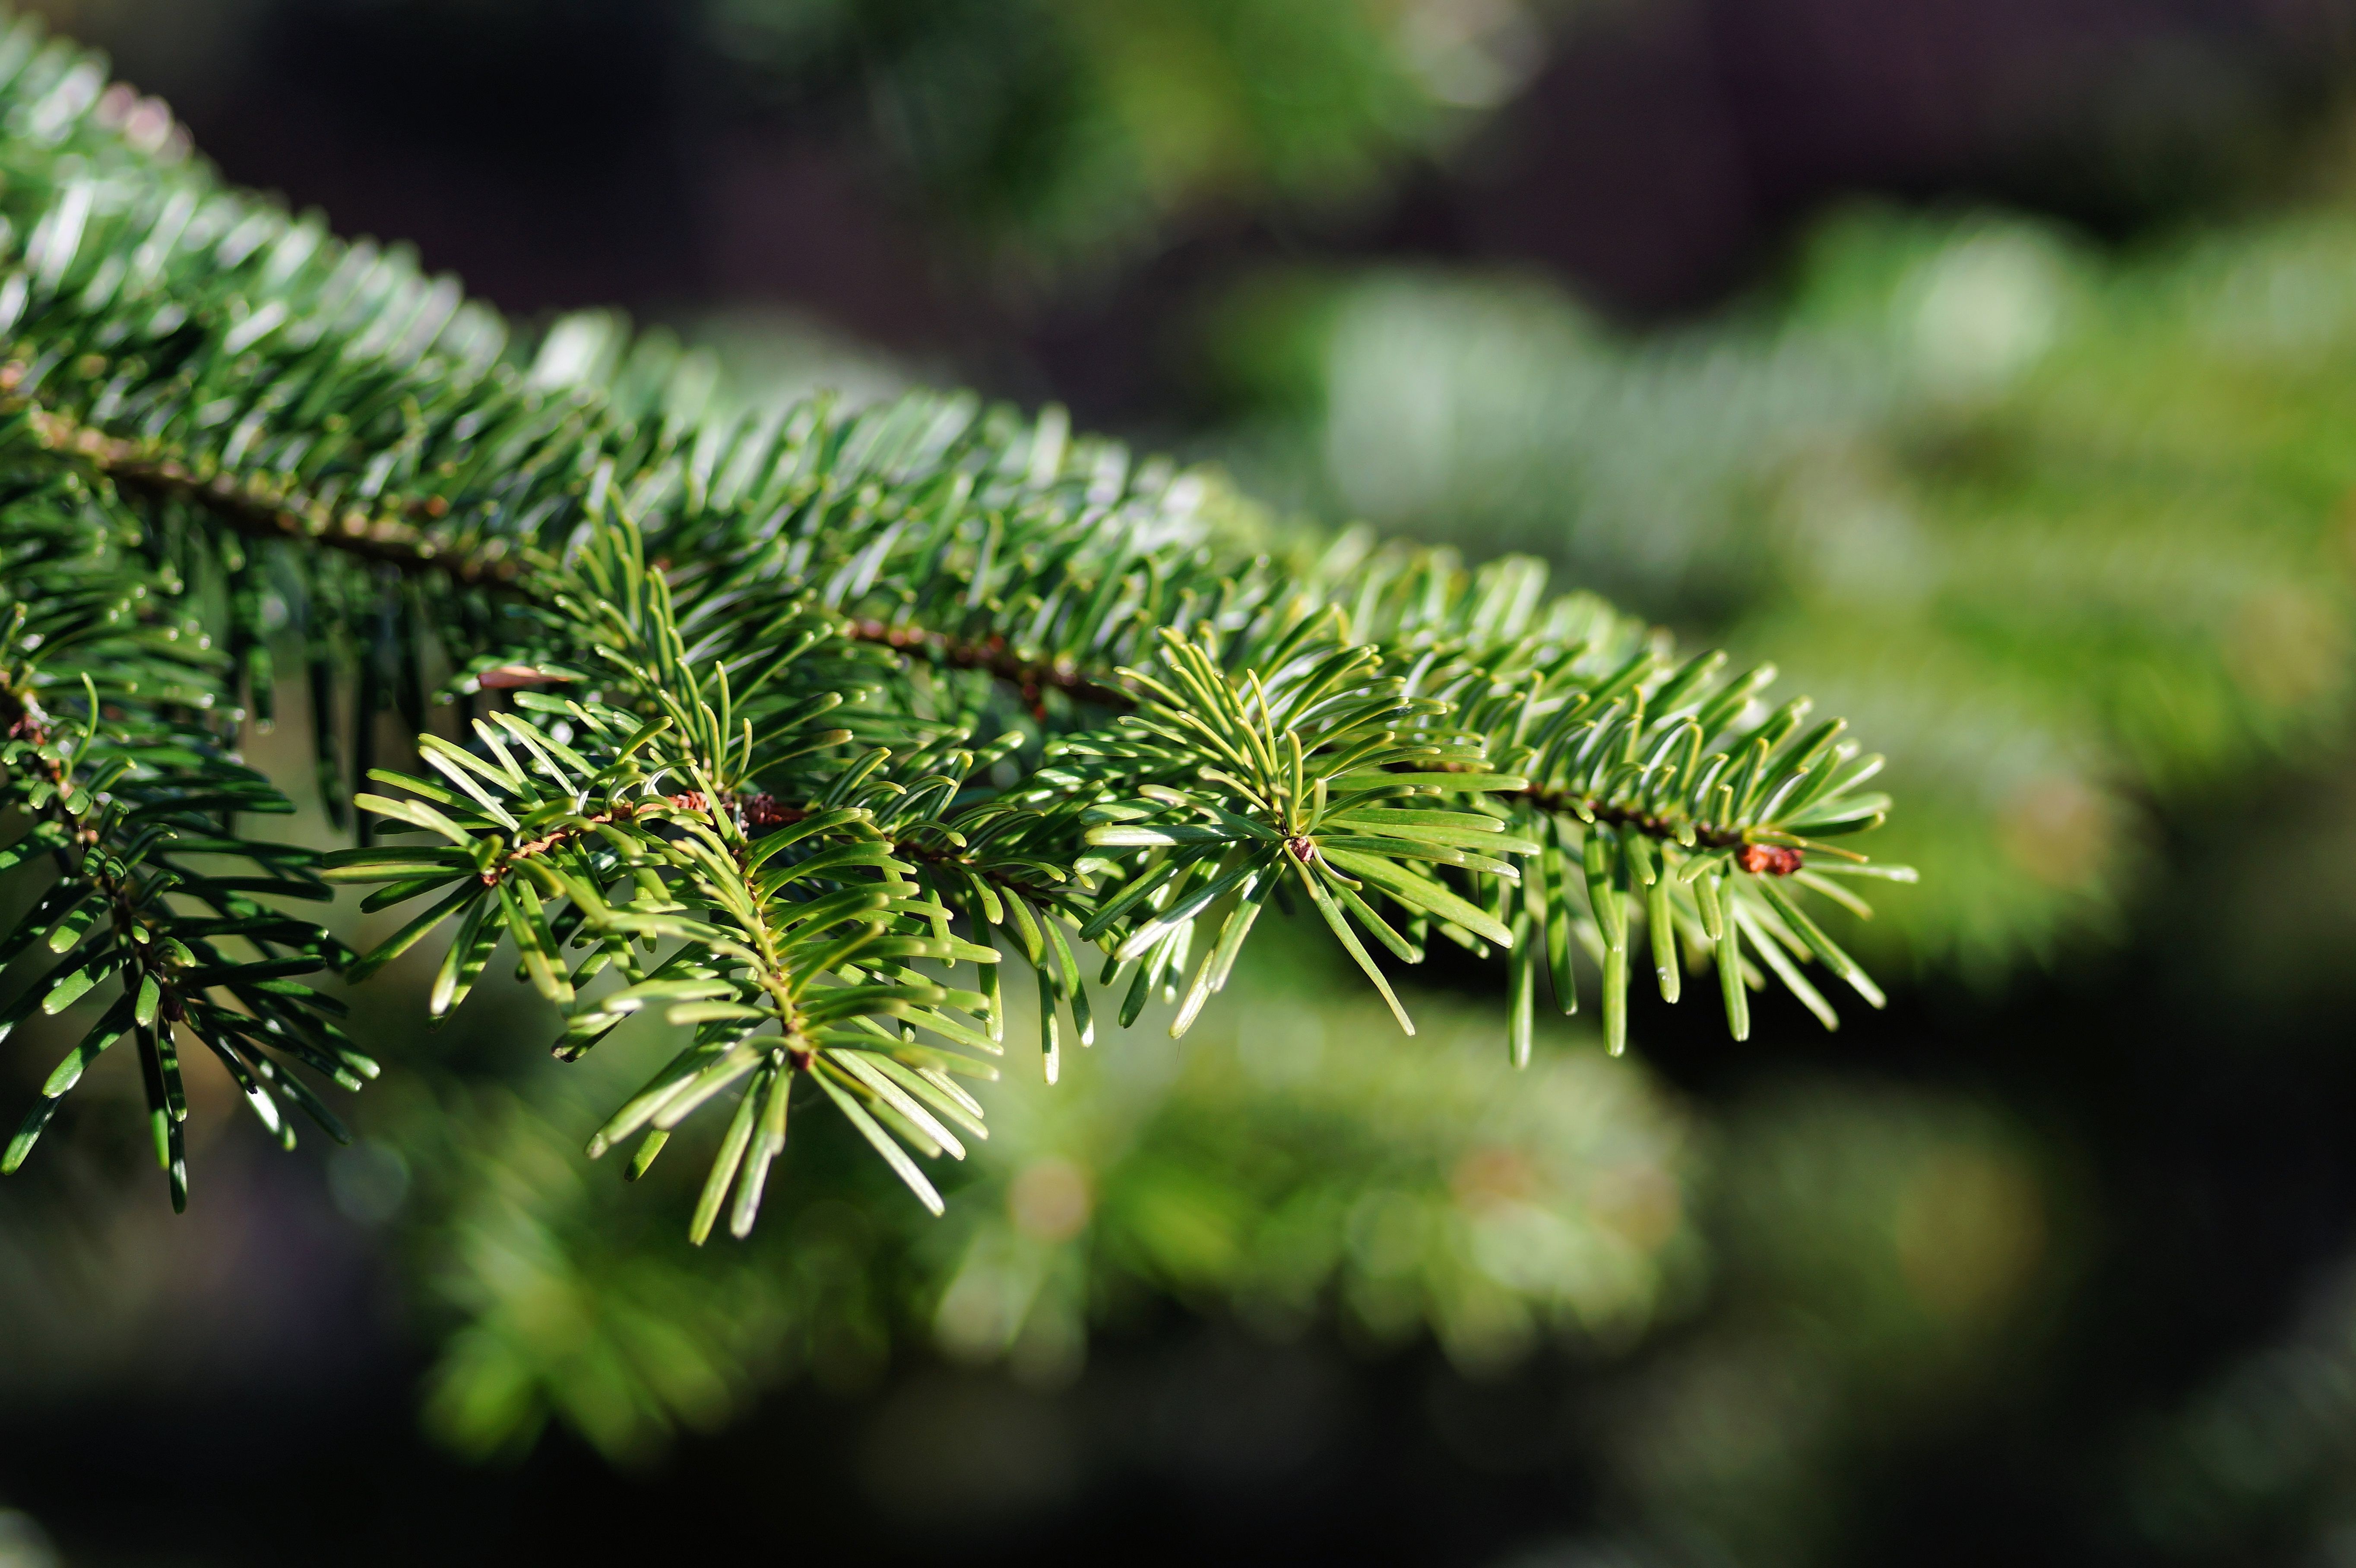
tree, nature, grass, branch, winter, plant, leaf, flower, green, evergreen, botany, fir, close, flora, christmas tree, twig, conifer, spruce, shrub, needles, periwinkle, larch, macro photography, needle branch, tannenzweig, pine family, woody plant, temperate coniferous forest, land plant